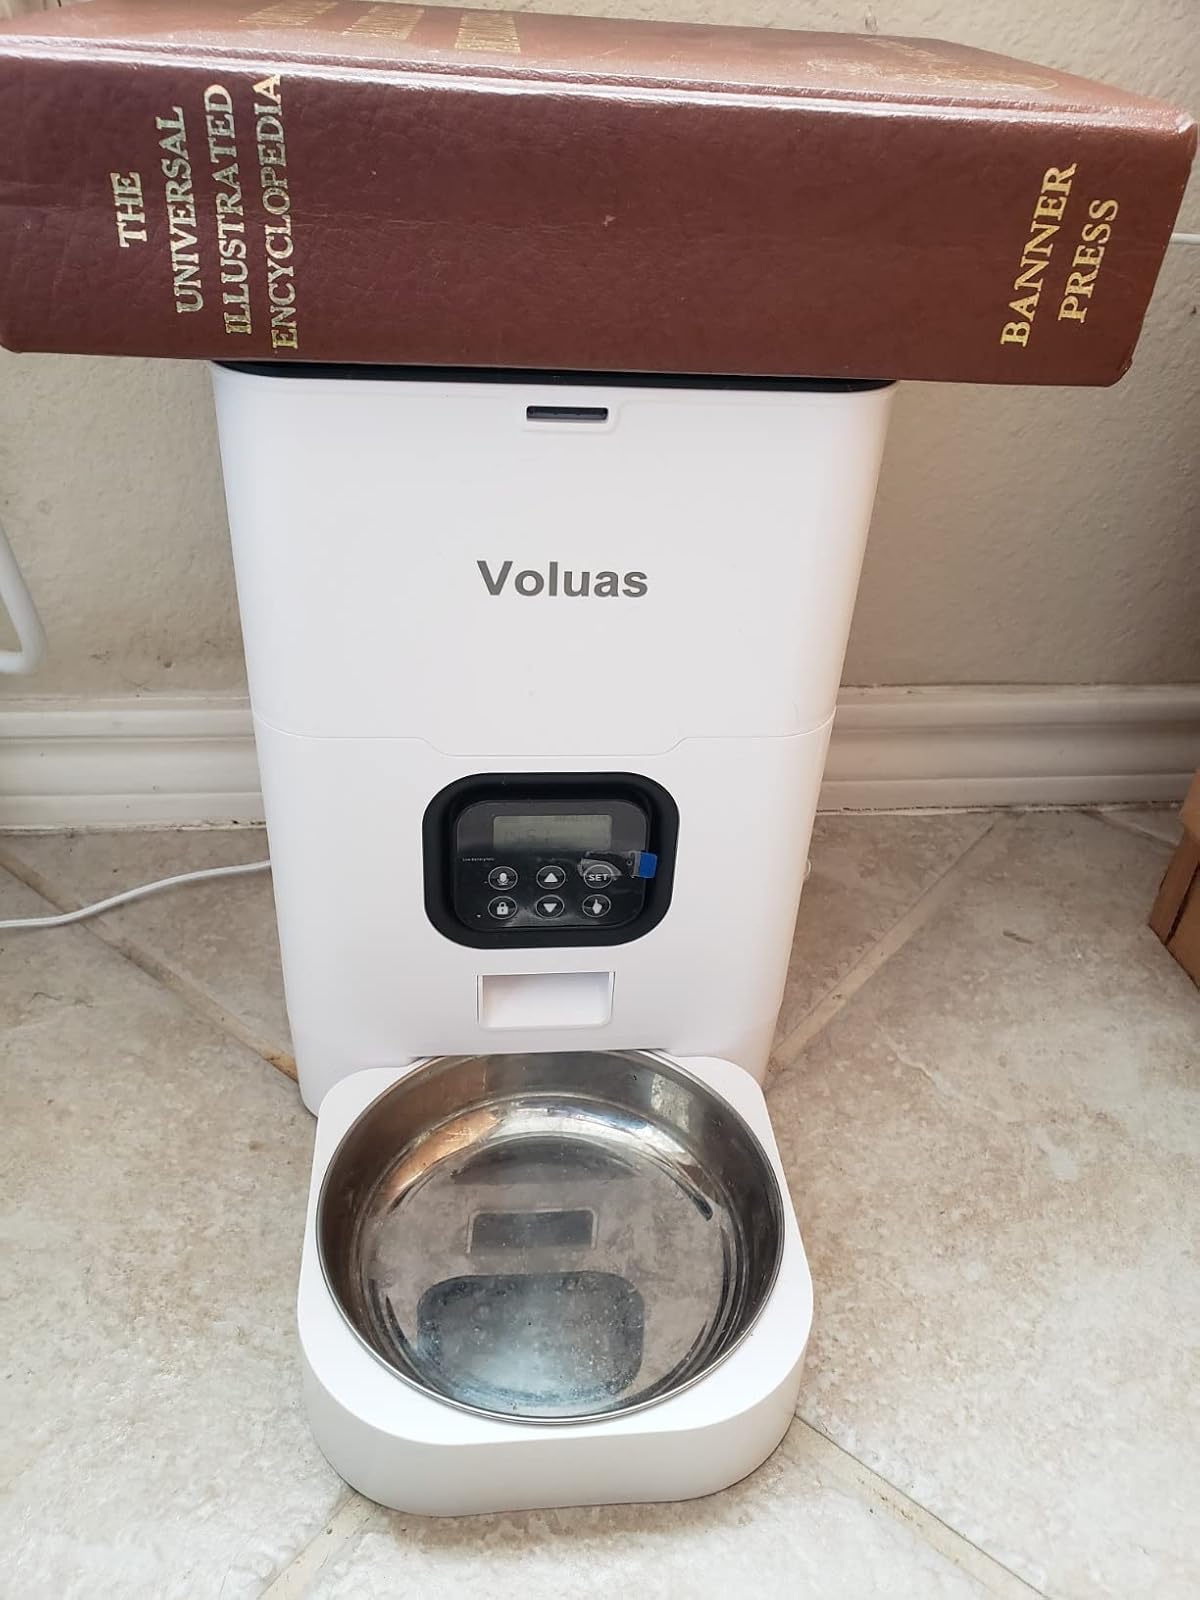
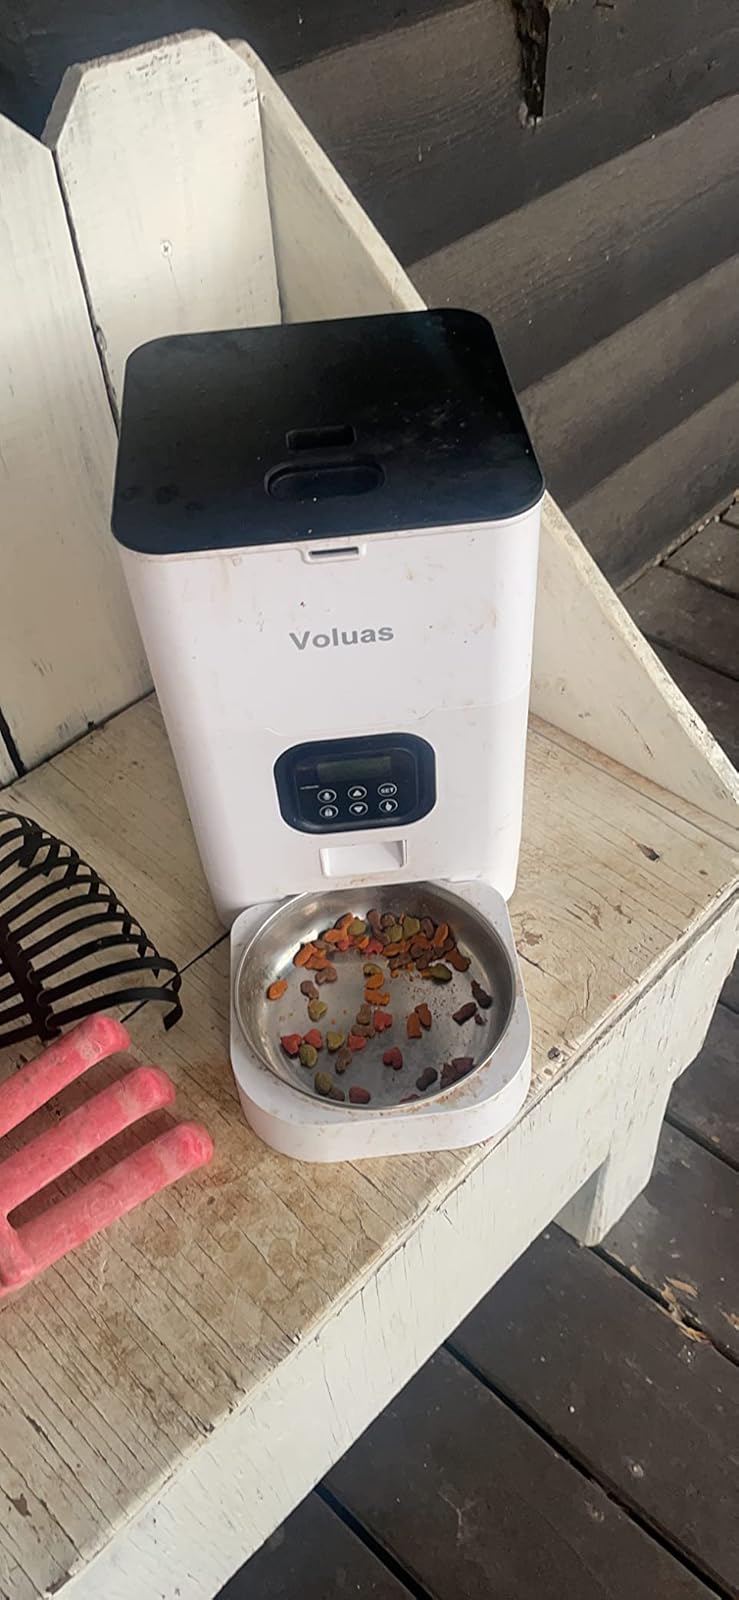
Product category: items_feeder
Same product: yes